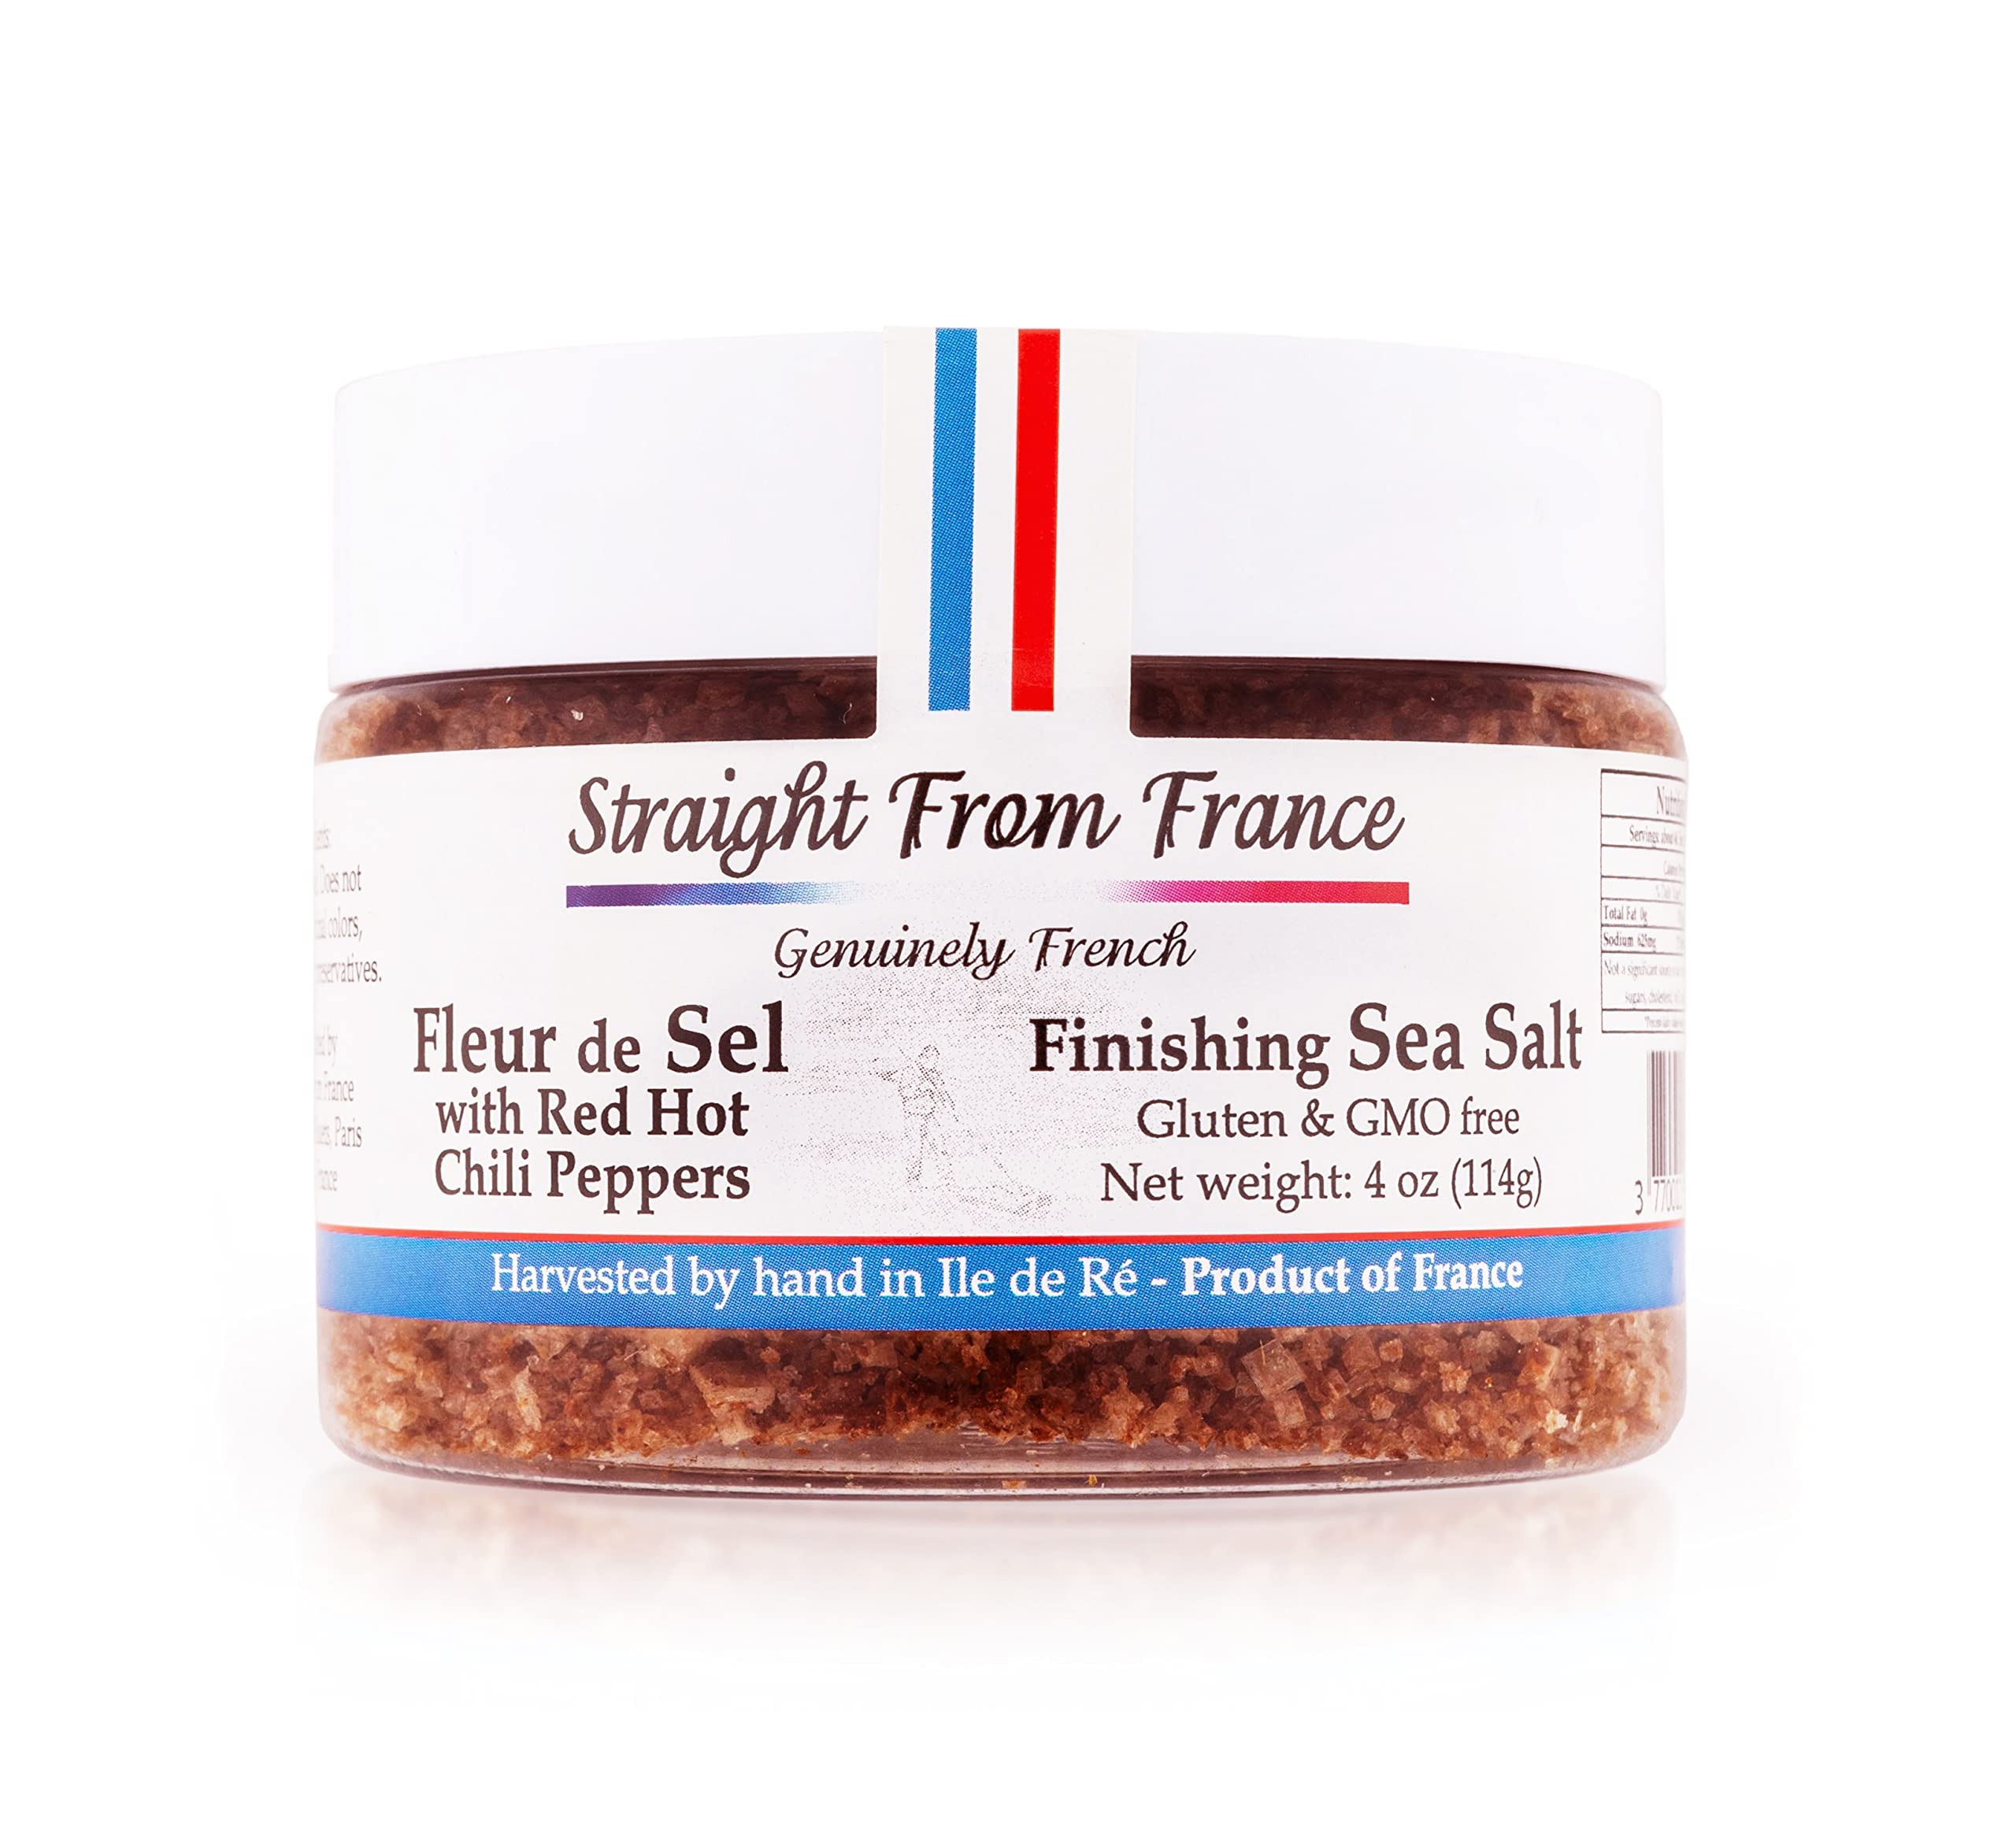
Item Name: Straight from France French Fleur De Sel Finishing Sea Salt with Red Pepper (4 oz)
Bullet Point 1: Harvested by hand on the salt marshes of Ile de Re (Re Island) in western France.
Bullet Point 2: Light, delicate flakes of pure sea salt that are crunchy and have a lingering taste.
Bullet Point 3: Unprocessed, unrefined, unadulterated, gluten free, rich in minerals and non artificially iodized, our Fleur de sel is all natural and contains no additives.
Bullet Point 4: Sprinkle this French salt on fresh tomatoes, salads, fish, meat, roasted vegetables or on fruits, caramels, chocolates and desserts.
Bullet Point 5: This Fleur de sel is mixed with hot chili peppers for a hot and spicy taste!
Product Description: Traditionally harvested in the Guerande, Camargue and Re Island regions of France, Fleur de sel is the purest form of salt there is, in the way that it comes directly from the evaporation of the sea, not from inland salt deposits like table salt and kosher salt. Hand harvested on the salt marshes of Ile de Re (Re island), in Charente-Maritime (western France), this premium quality fleur de sel (known as flower of salt in English or flor de sal in Spanish) is unprocessed, unrefined, unadulterated and gluten free.With its high moisture content and its crystal shape (more compact than flaky salts yet not as granular as fine or even coarse salt), Fleur de sel is a unique finishing sea salt. Highly concentrated in minerals and lower in sodium than regular salt, this fleur de sel by Straight from France will linger in your mouth. Sprinkle our fleur de sel on fresh tomatoes, salads, fish, meat or roasted vegetables to give them a little extra taste. It is also a great seasoning salt on French delicacies like Foie gras or on fruits, caramels, chocolates and desserts. This premium quality fleur de sel is made and imported straight from France.
Value: 4.0
Unit: Ounce

Price: 22.3